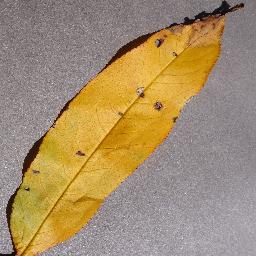
Label: Peach___Bacterial_spot